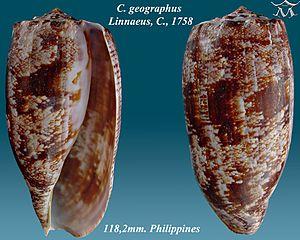
Le genre Conus rassemble à présent 626 espèces de « coquillages ». De très nombreuses espèces fossiles sont également connues. La plupart de ces espèces sont venimeuses et les plus grosses sont dangereuses pour l'homme.